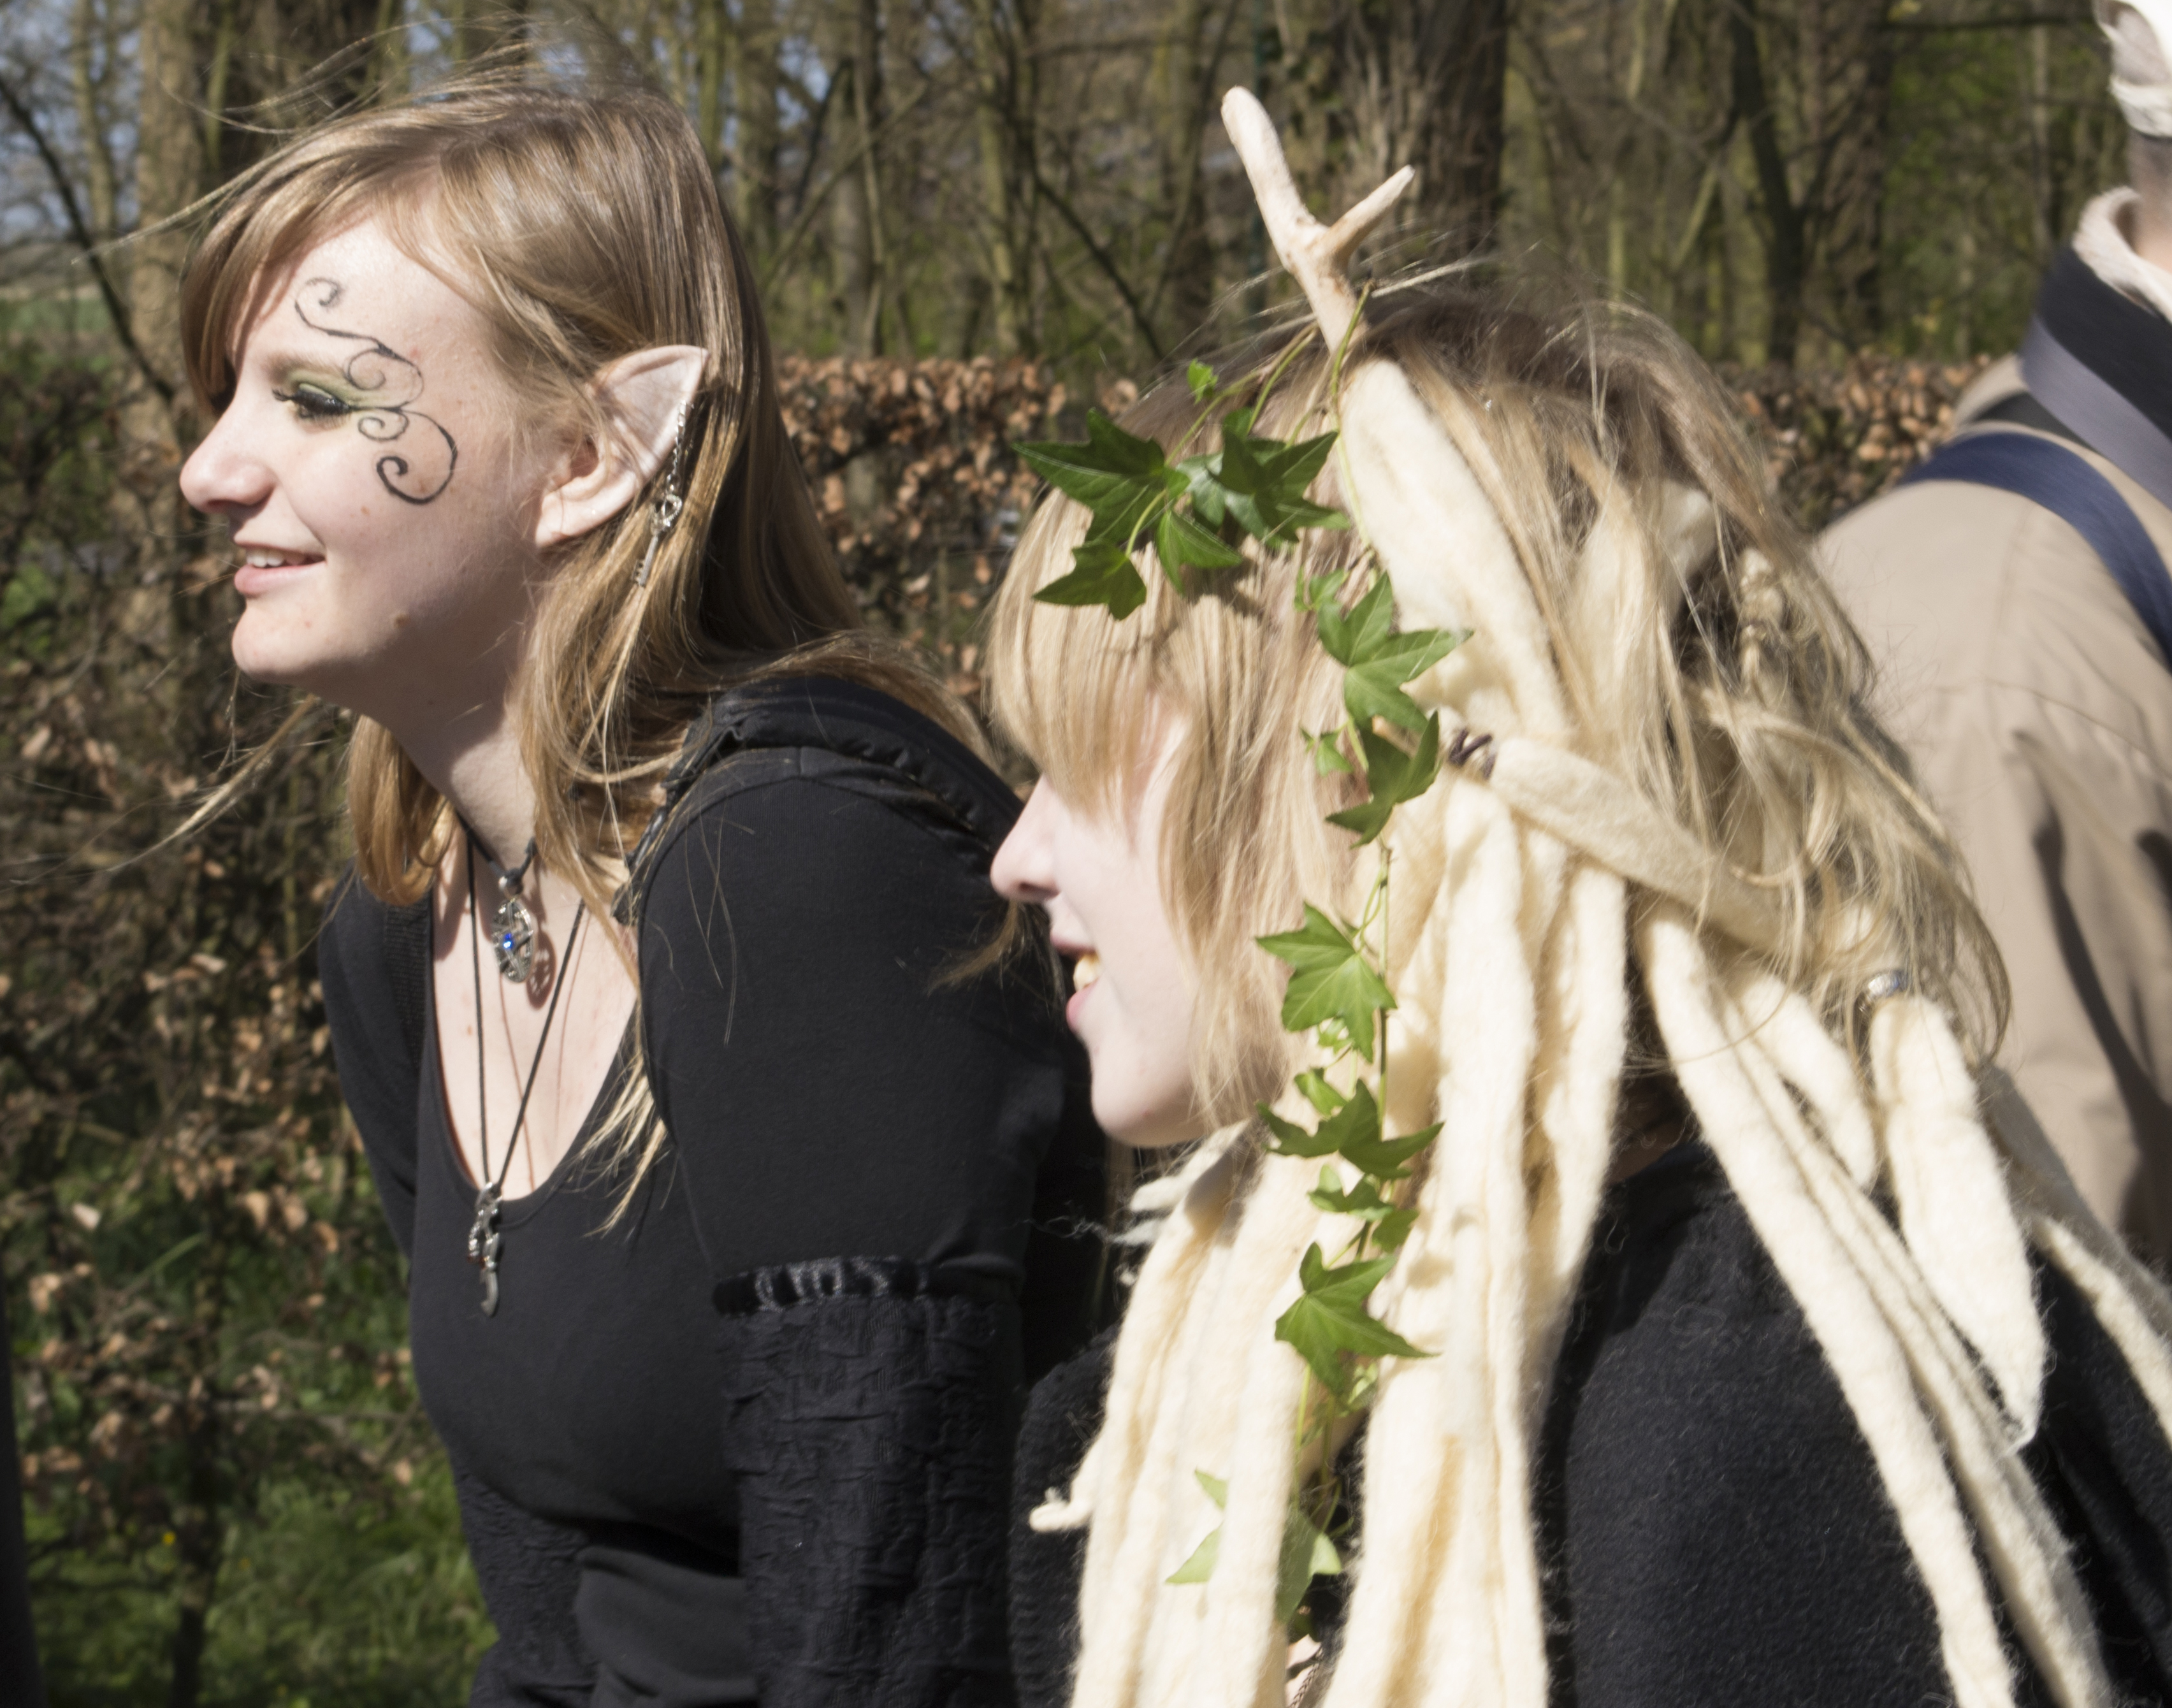
people, flower, spring, fashion, hairstyle, 2014, ceremony, fun, dress, event, paulvandevelde, pdvandevelde, padagudaloma, dordrecht, nederlandinfotos, costumes, utrecht, haarzuilens, dehaar, costum, elfia, kostuumevent